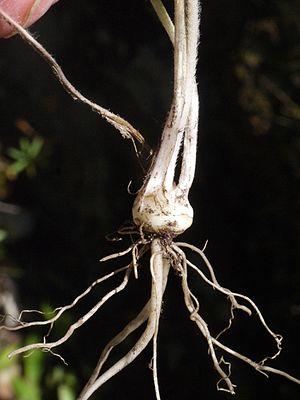
caulobulbe de Ranunculus bulbosus